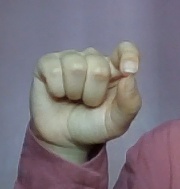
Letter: fa